The Church of Jesus Christ of Latter-day Saints

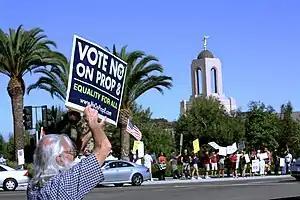
Protesters in front of the Newport Beach California Temple voicing their opposition to the church's support of Prop 8

The church experienced rapid numerical growth in the 20th century, especially in the 1980s and 1990s. In the 21st century, however, church membership growth has slowed. In 2022, eight of the top ten nations with the highest LDS membership growth rate were in Africa, and Latino people are one of the fastest growing ethnic groups with millions of LDS adherents in Latin American countries.